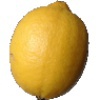
Label: lemon